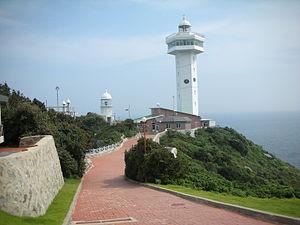
Geomundo est un archipel coréen situé au détroit de Corée, ancienne base navale anglaise sous le nom de Port Hamilton.